Bruce Bolt

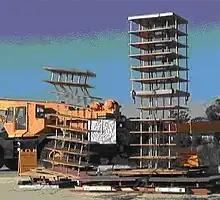
Crash testing of a regular building model (left) and a base-isolated building model (right) at UCSD

Bolt started as director of the Berkeley Seismological Stations (now the Berkeley Seismological Laboratory) in 1963 and served in that position until 1991. In that position, he was at the forefront of seismology especially as a pioneer of engineering seismology. He identified the impact of near-fault effects of earthquakes as well as the "fling" where the fault slips during an earthquake which has a strong impact on structures near the quake. Professor Bolt was elected to the US National Academy of Engineering in 1978 as recognition for his contribution to that profession. As director of the Berkeley Seismology Center, Bolt pioneered the use of digital recordings rather than paper readouts to read data.